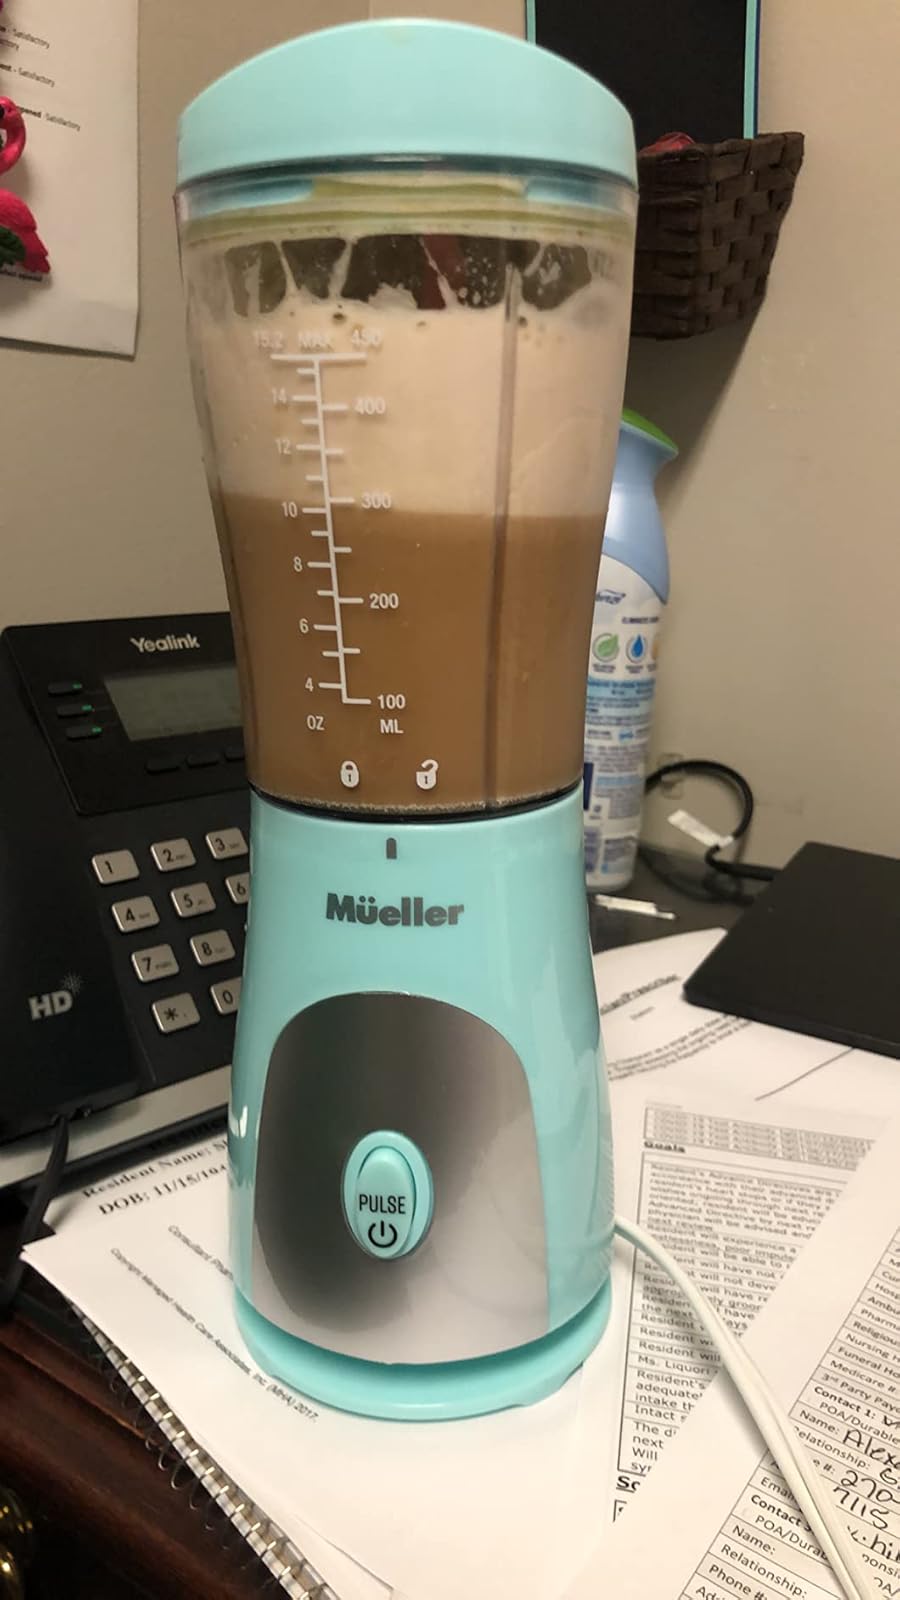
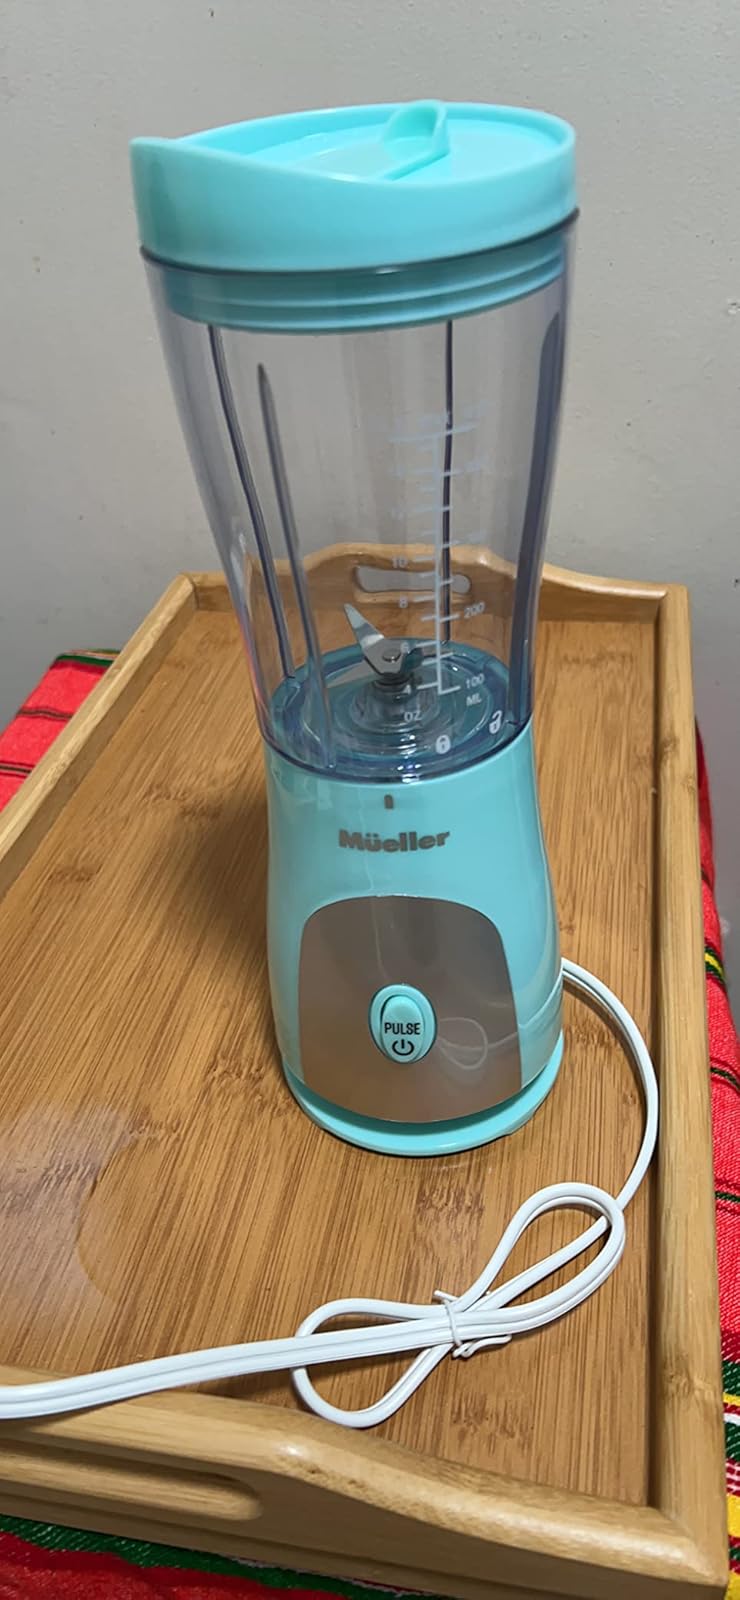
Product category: items_blender
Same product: yes